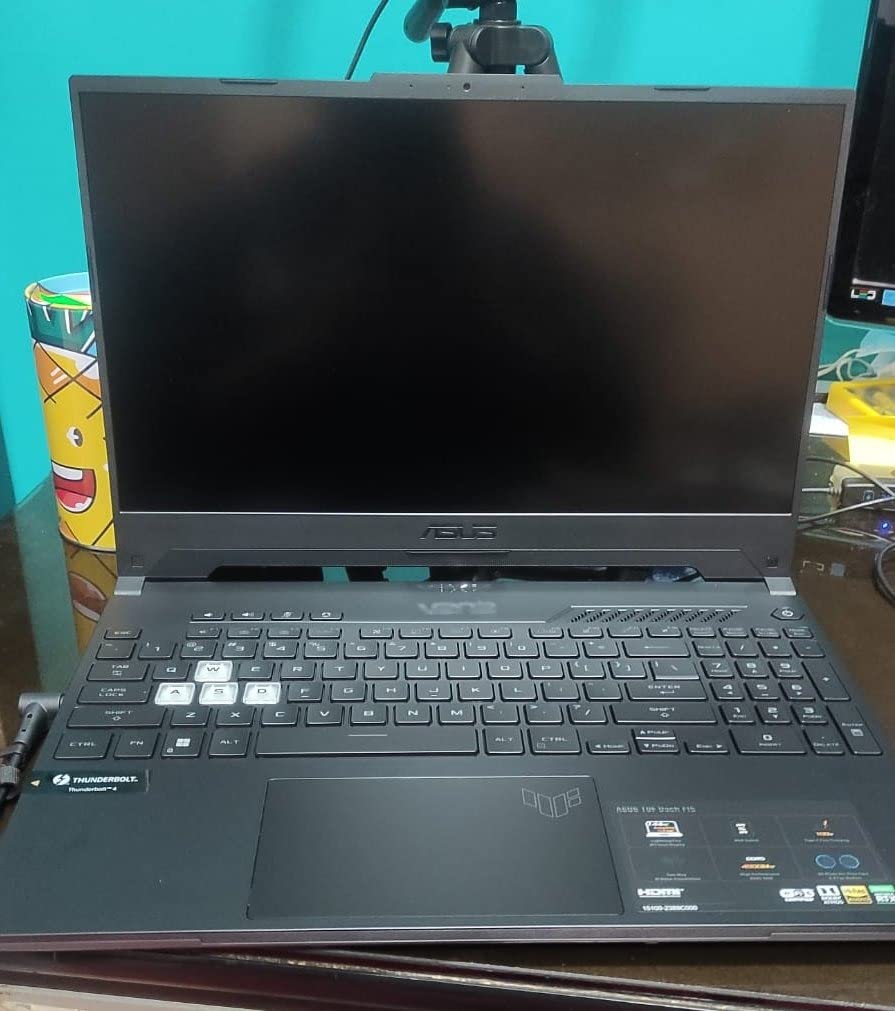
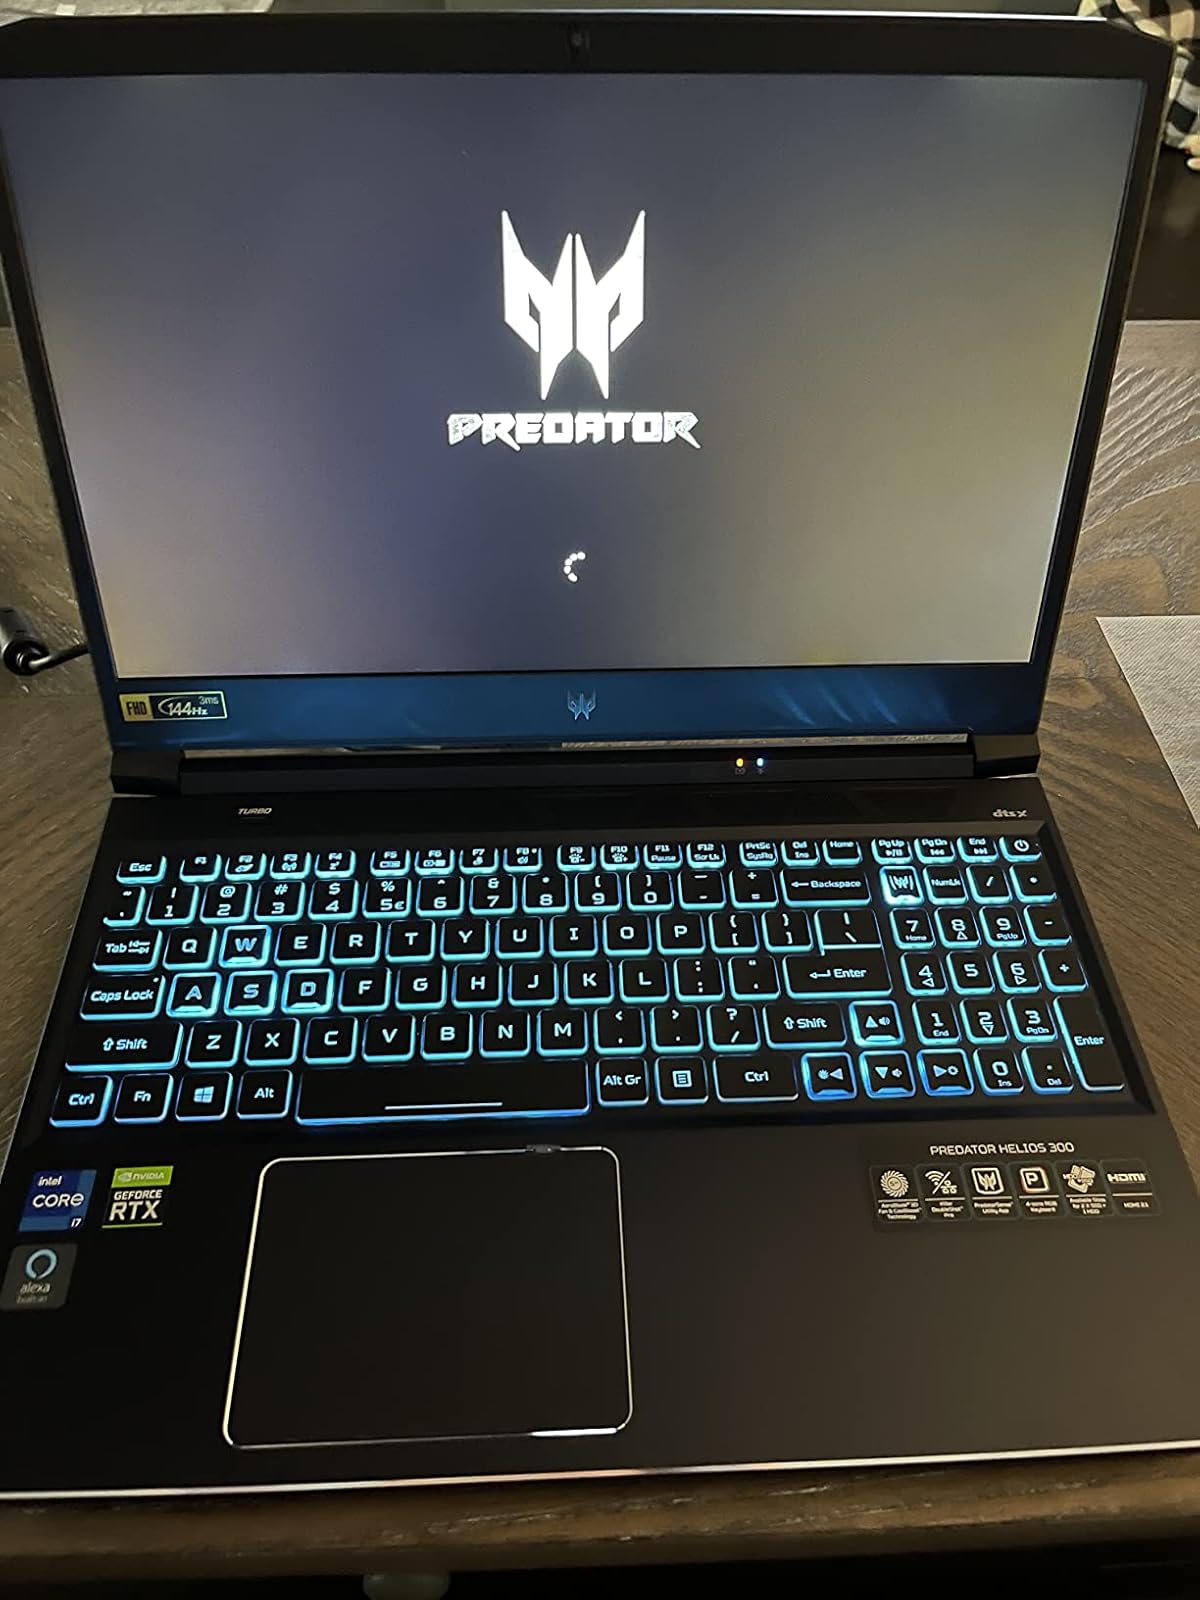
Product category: laptop
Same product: no